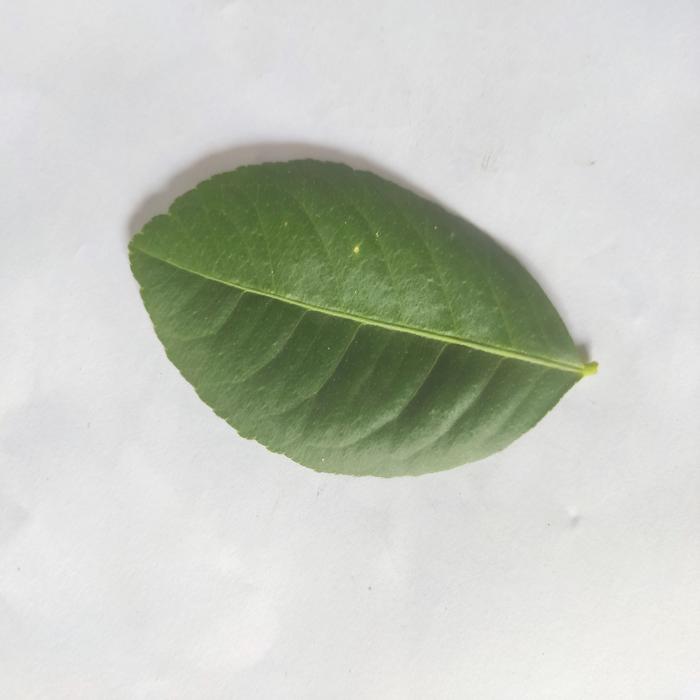
Crop: Lemon
Leaf condition: Healthy_Leaf